Nuclear facilities in Iran

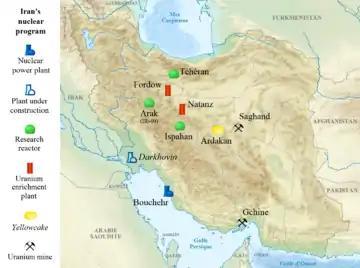
A map of the main sites of Iran's nuclear program

Iran's nuclear program comprises a number of nuclear facilities, including nuclear reactors and various nuclear fuel cycle facilities.